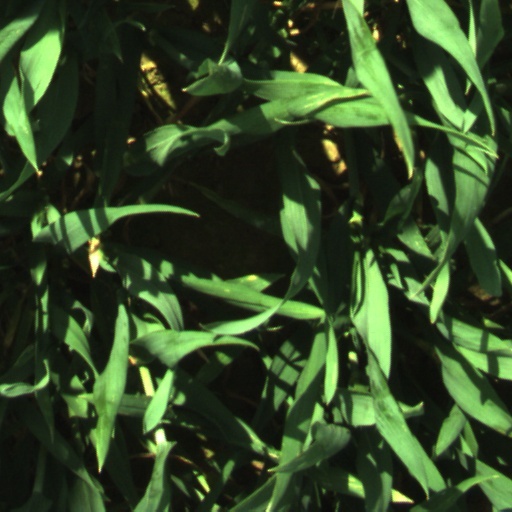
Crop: wheat